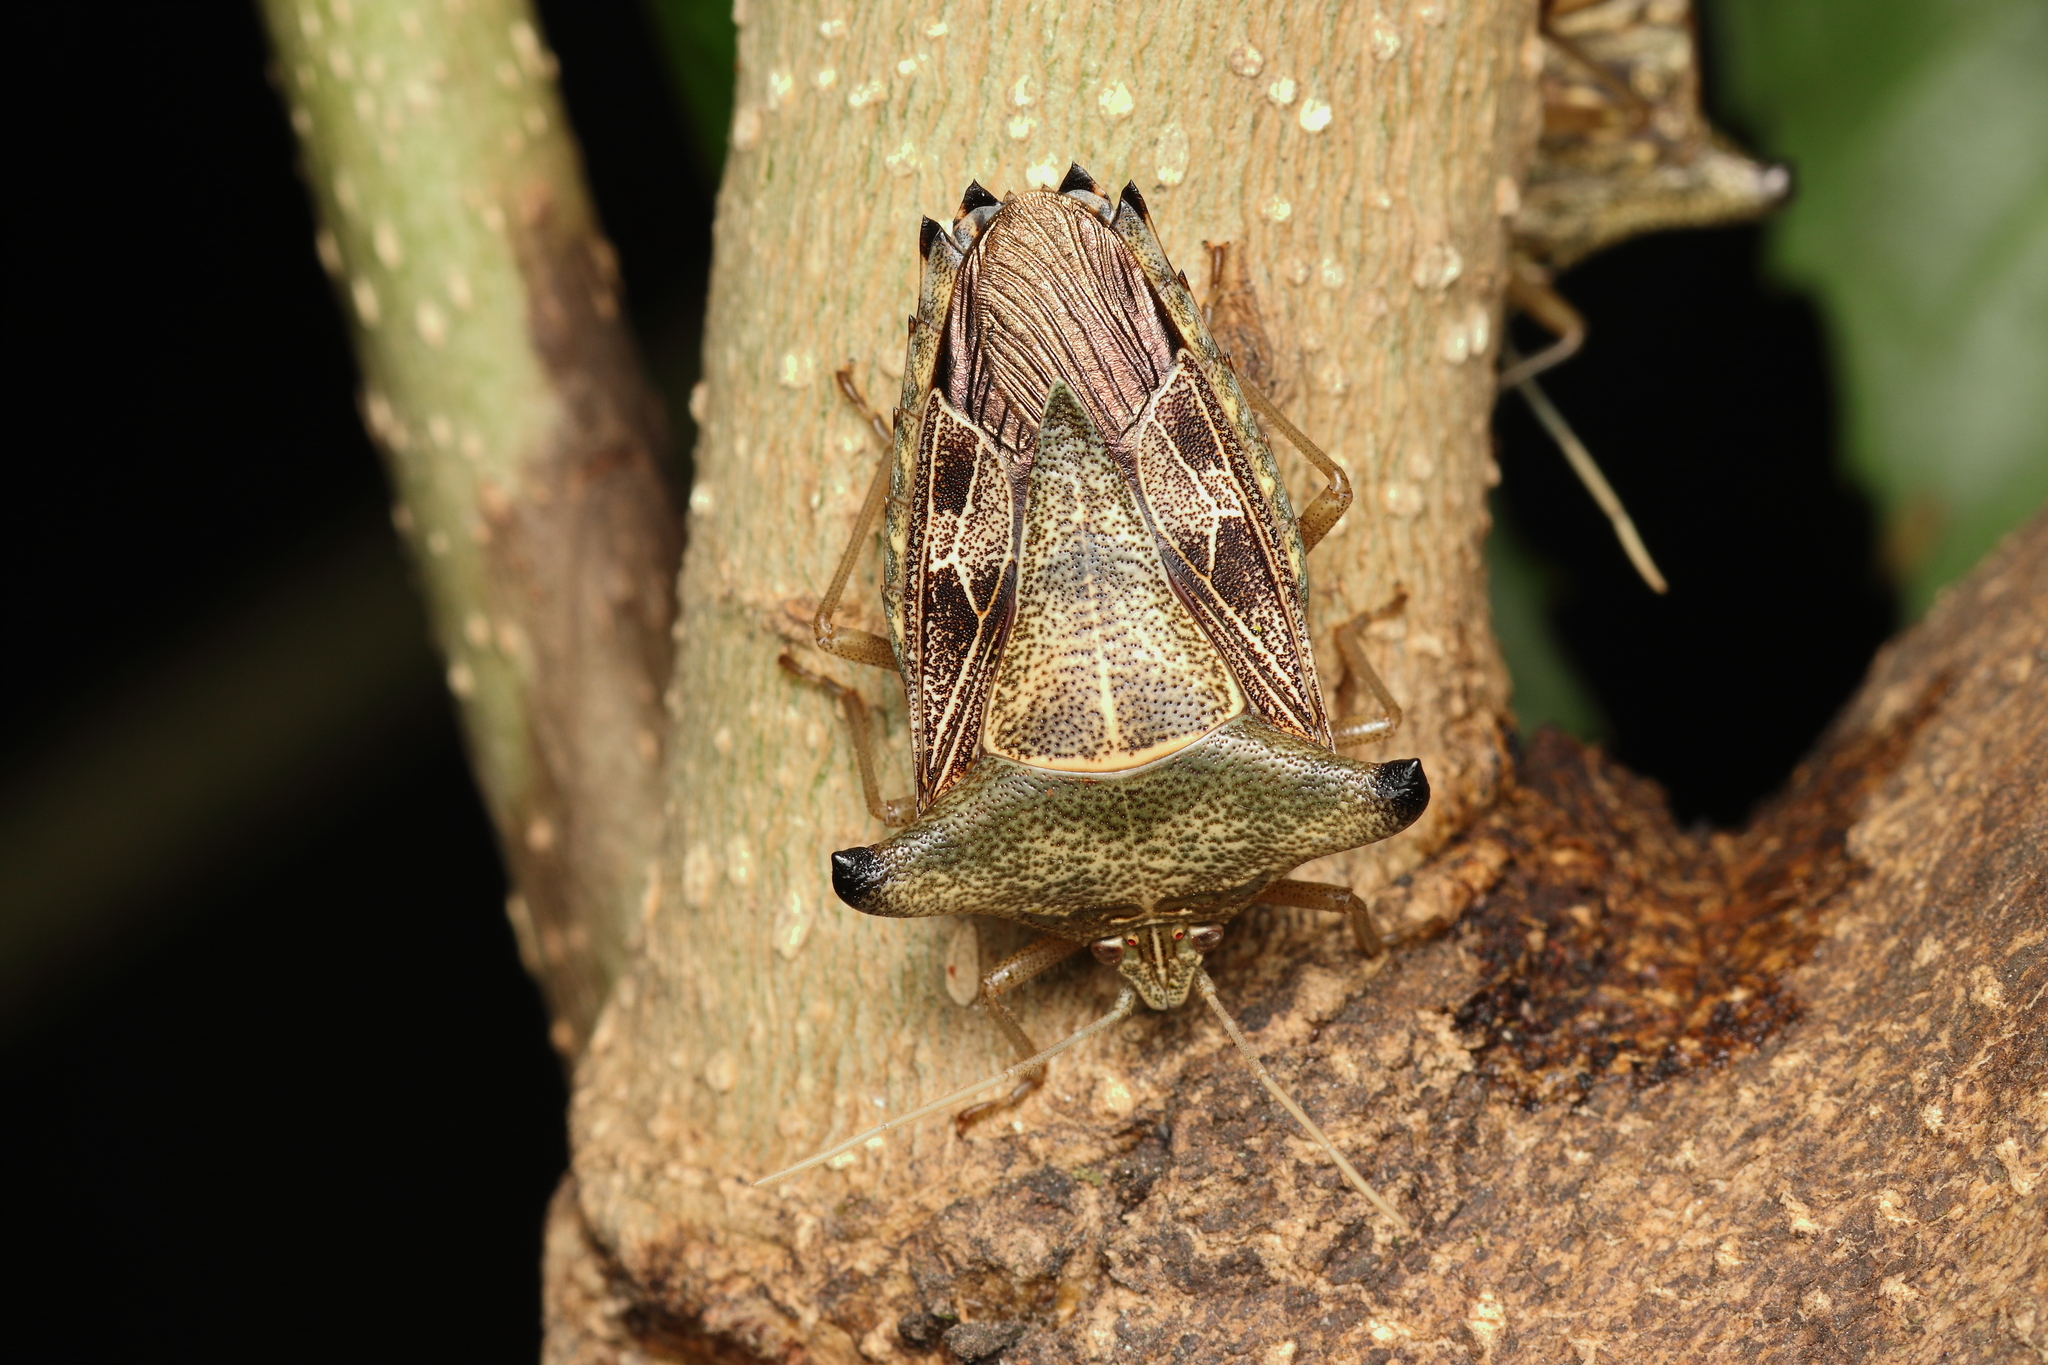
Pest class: stink_bug